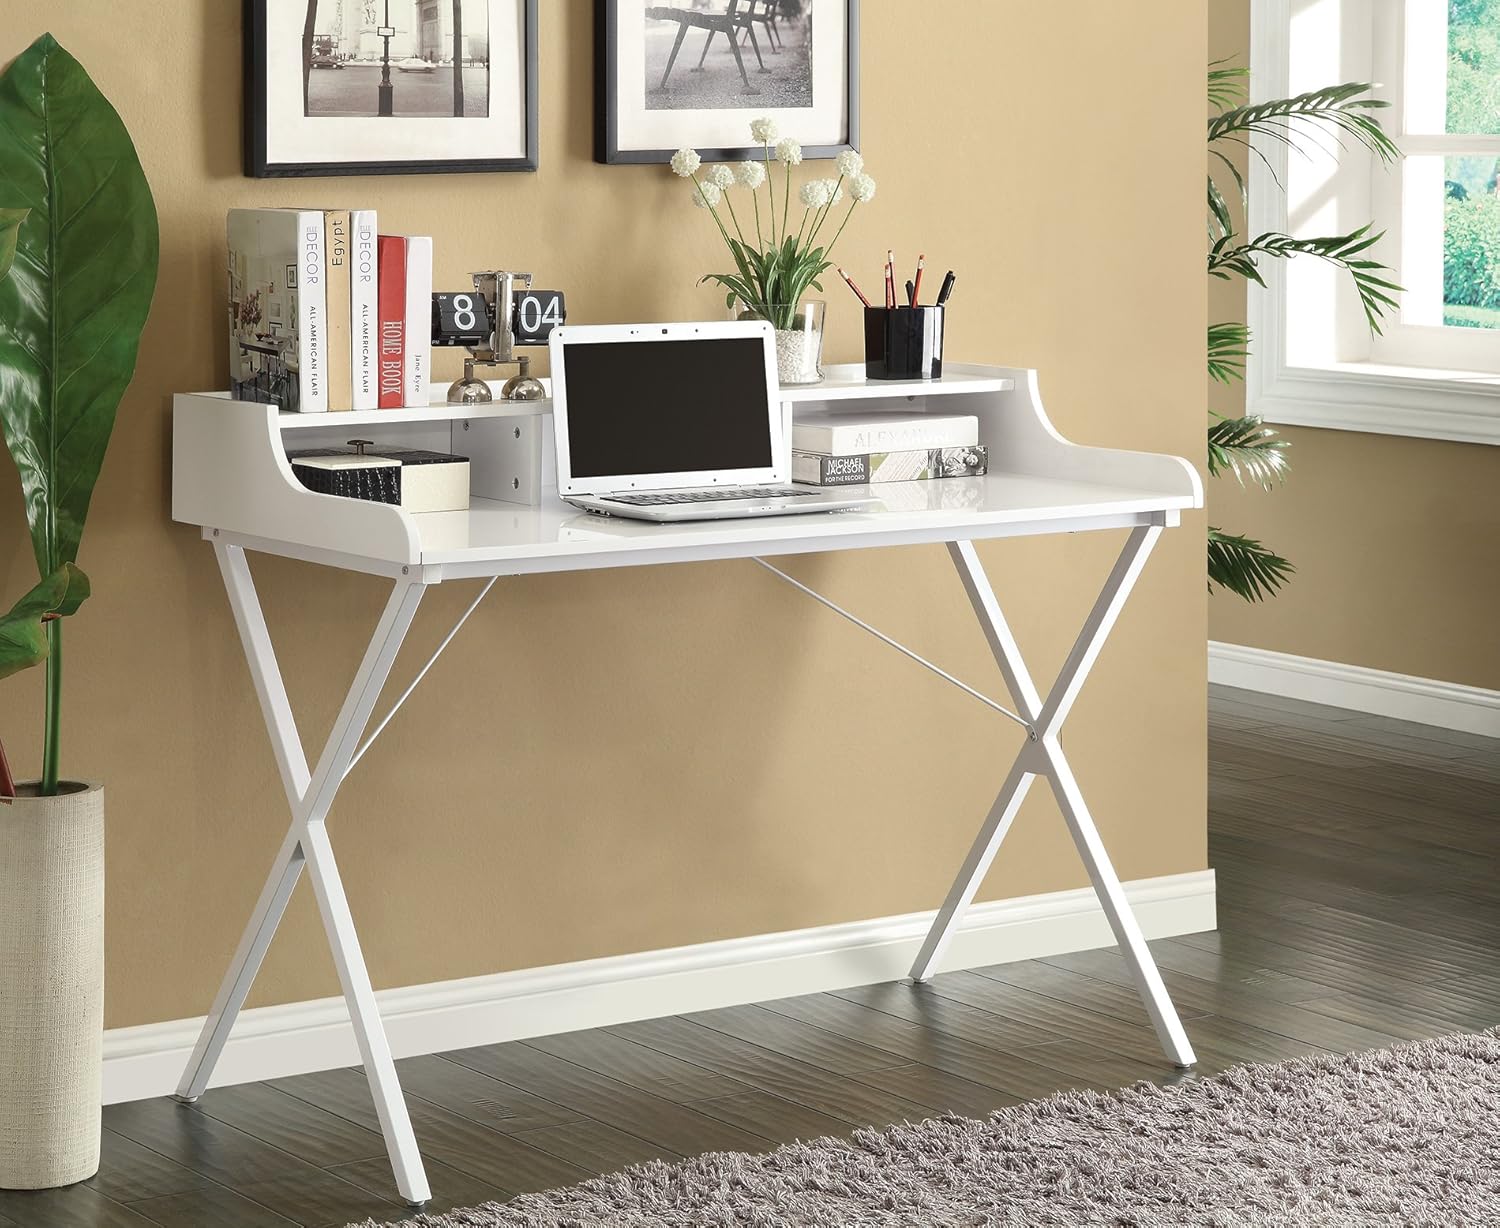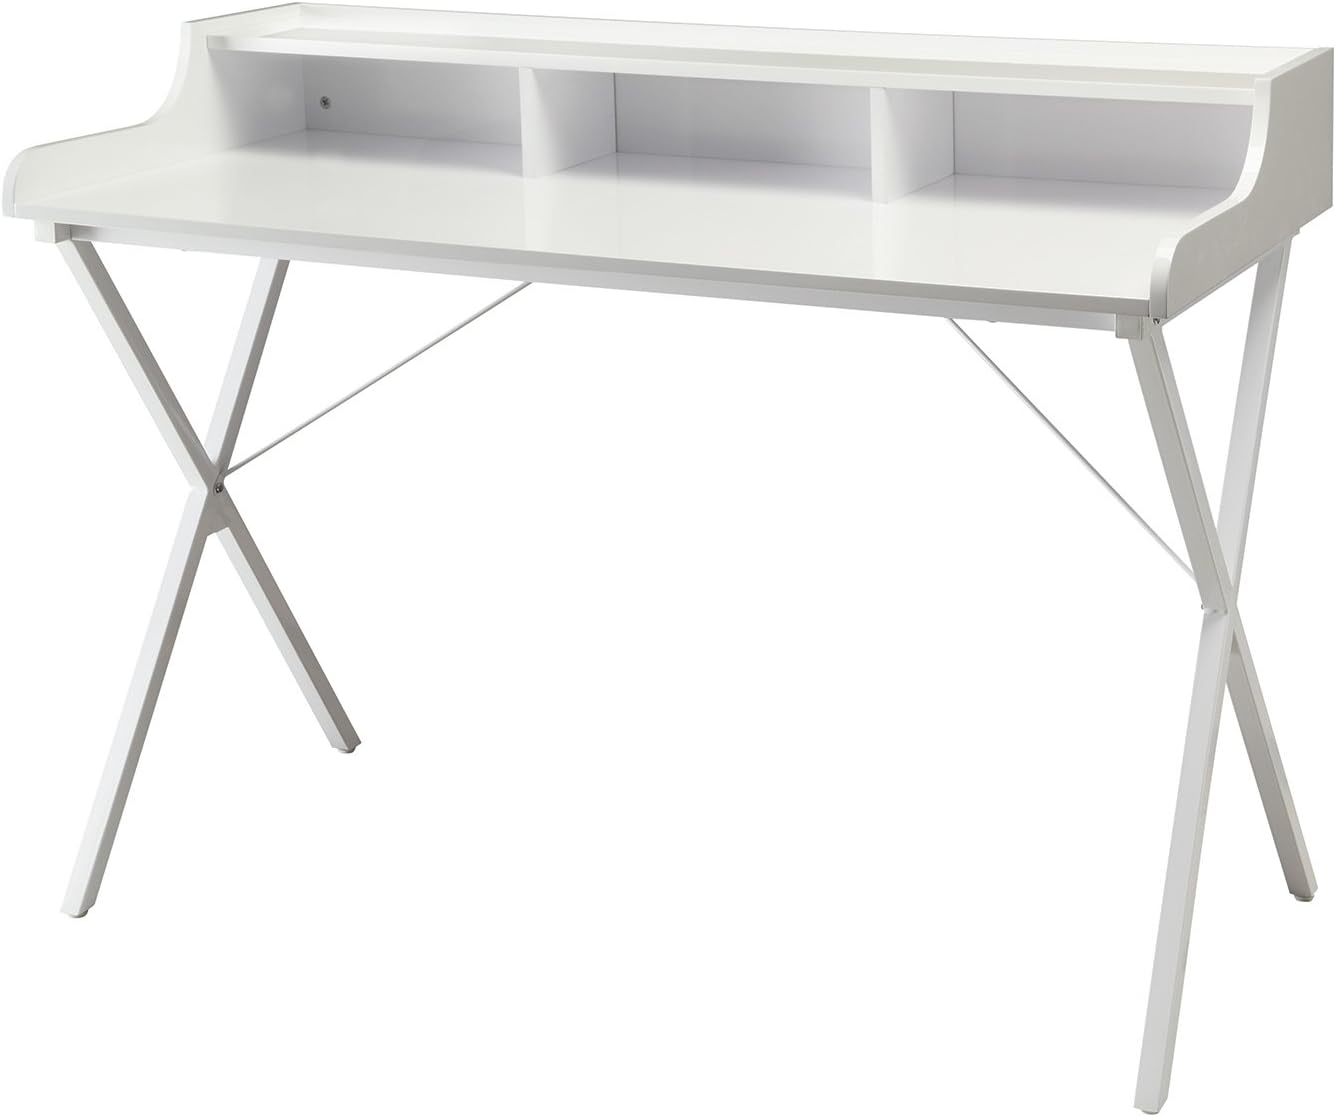
Coaster Home Furnishings 800407 Writing Desk, White
Category: Amazon Home
This contemporary computer desk in a high gloss white finish has a raised shelf for additional storage space. The monochrome bright color continues with the desk's strong tempered glass table top and stylish. White powder coated metal legs. The “x” style base with supports give this desk a modern look.
Features: The monochrome bright color continues with the desk's strong tempered glass table top and stylish | This contemporary computer desk in a high gloss white finish has a raised shelf for additional storage space | White powder coated metal legs